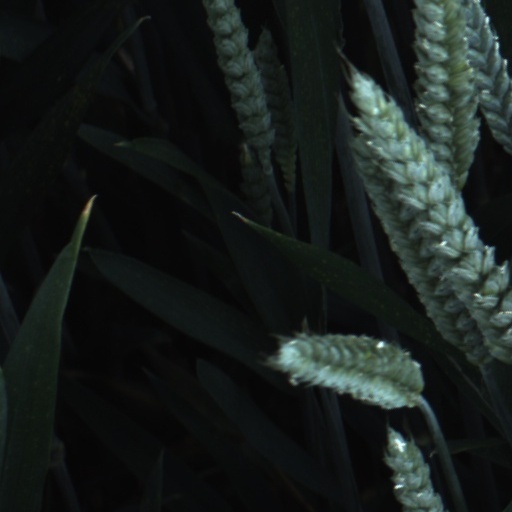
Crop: wheat